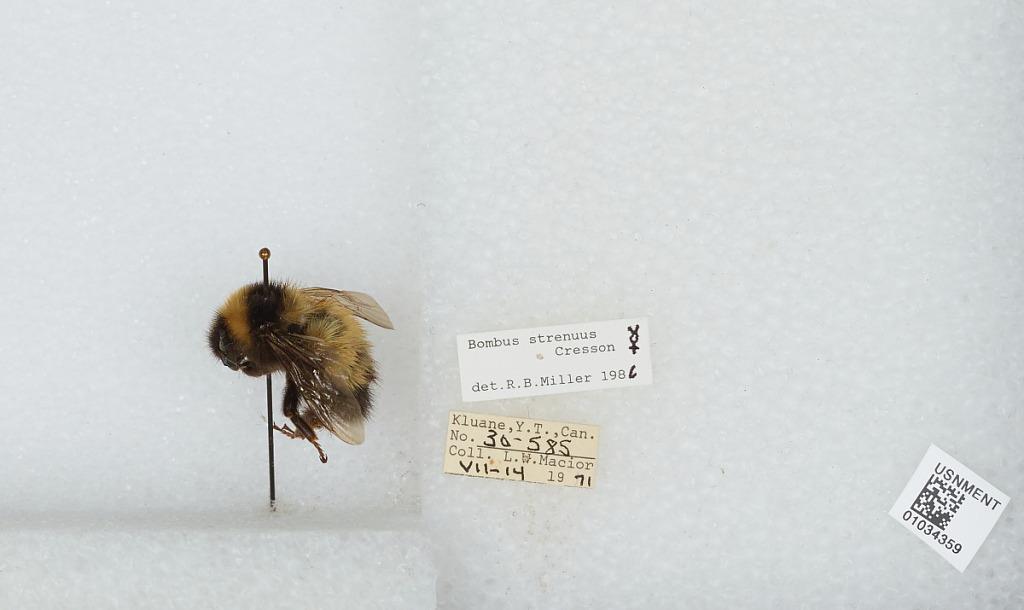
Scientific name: Bombus (Alpinobombus) neoboreus Sladen
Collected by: L. Macior
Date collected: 1971-7-14
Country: Canada
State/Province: Yukon Territory
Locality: Kluane
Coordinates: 60.75, -139.5
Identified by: Miller, R. B.